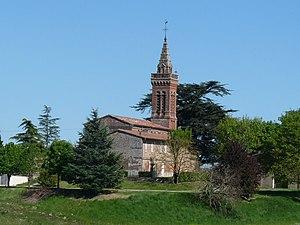
Eglise de Gauré, Haute-Garonne, France
La liste des églises de la Haute-Garonne recense de manière exhaustive les églises situées dans le département français de la Haute-Garonne.